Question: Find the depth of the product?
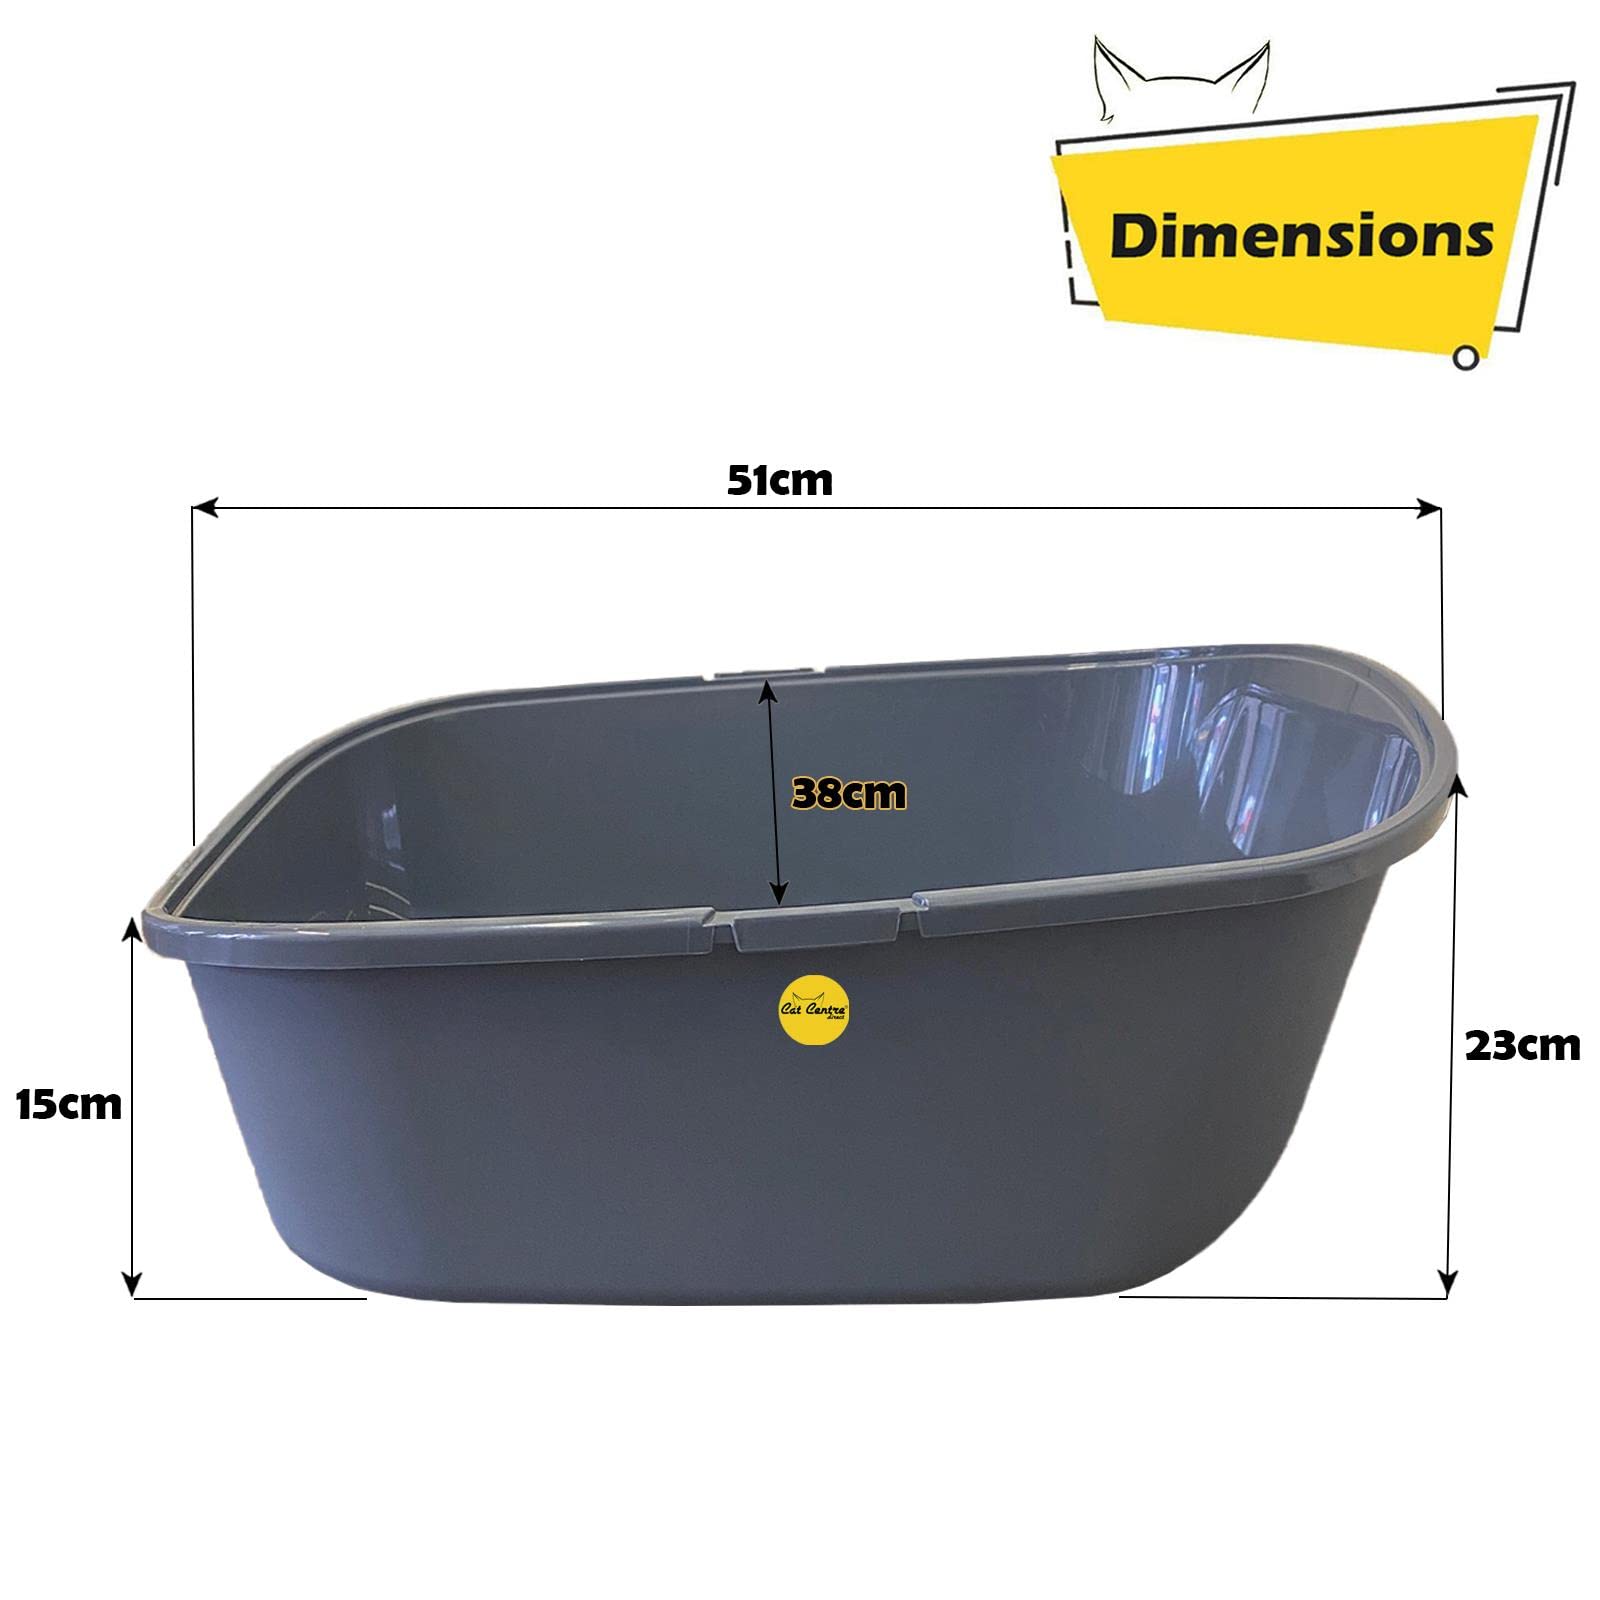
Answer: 51.0 centimetre